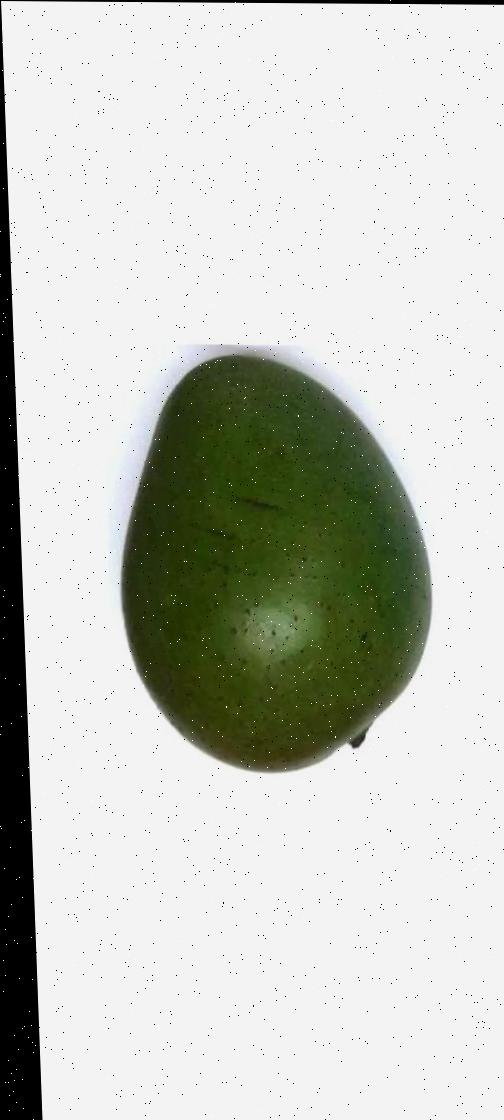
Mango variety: Ashshina Zhinuk